Ahmed Ressam

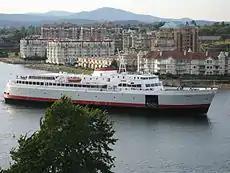
M/V Coho ferry entering Victoria, British Columbia, Canada

Ressam took the "M/V Coho" car ferry from Victoria to Port Angeles, Washington. He successfully passed through U.S. Immigration and Naturalization Service checks in Victoria, and boarded the last ferry of the day for the 90-minute crossing to the U.S.